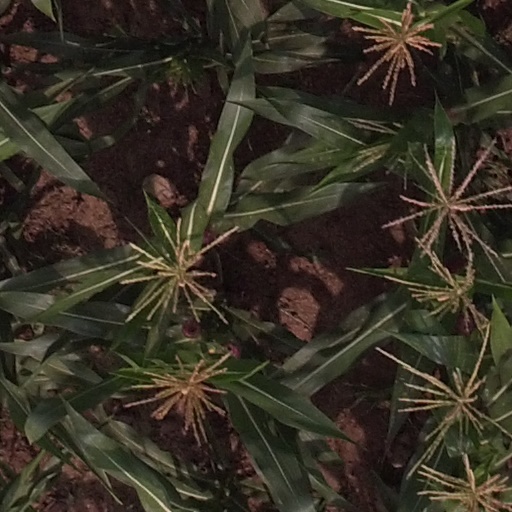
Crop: maize; corn